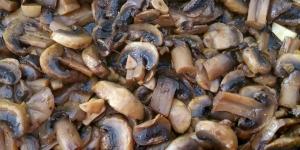
champinones con ajo y vino blanco